Telstra

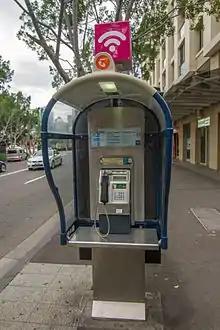
Telstra payphone with Telstra Air WiFi hotspot

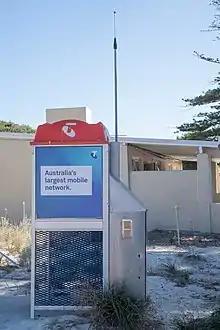
Public phone box on Rottnest Island connecting via wireless

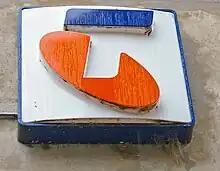
Telstra logo on the side of an exchange building.

Telstra is Australia's incumbent and largest provider of fixed-line services. These include home phone, business and other PSTN products.